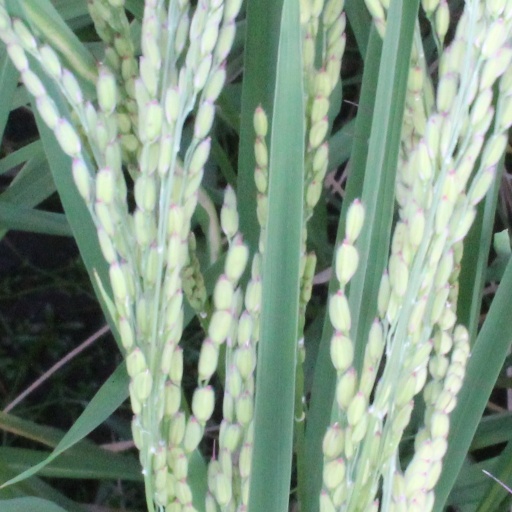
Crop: rice